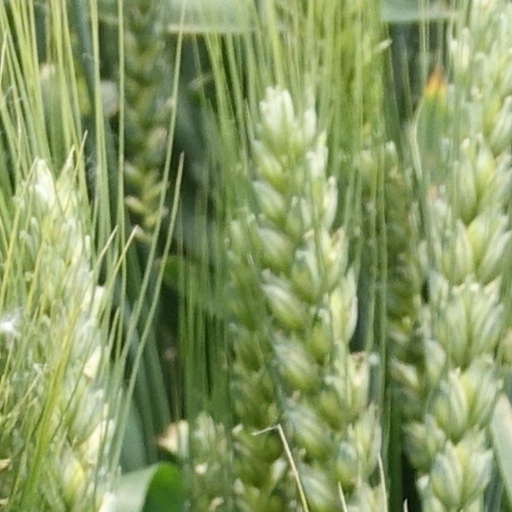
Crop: wheat